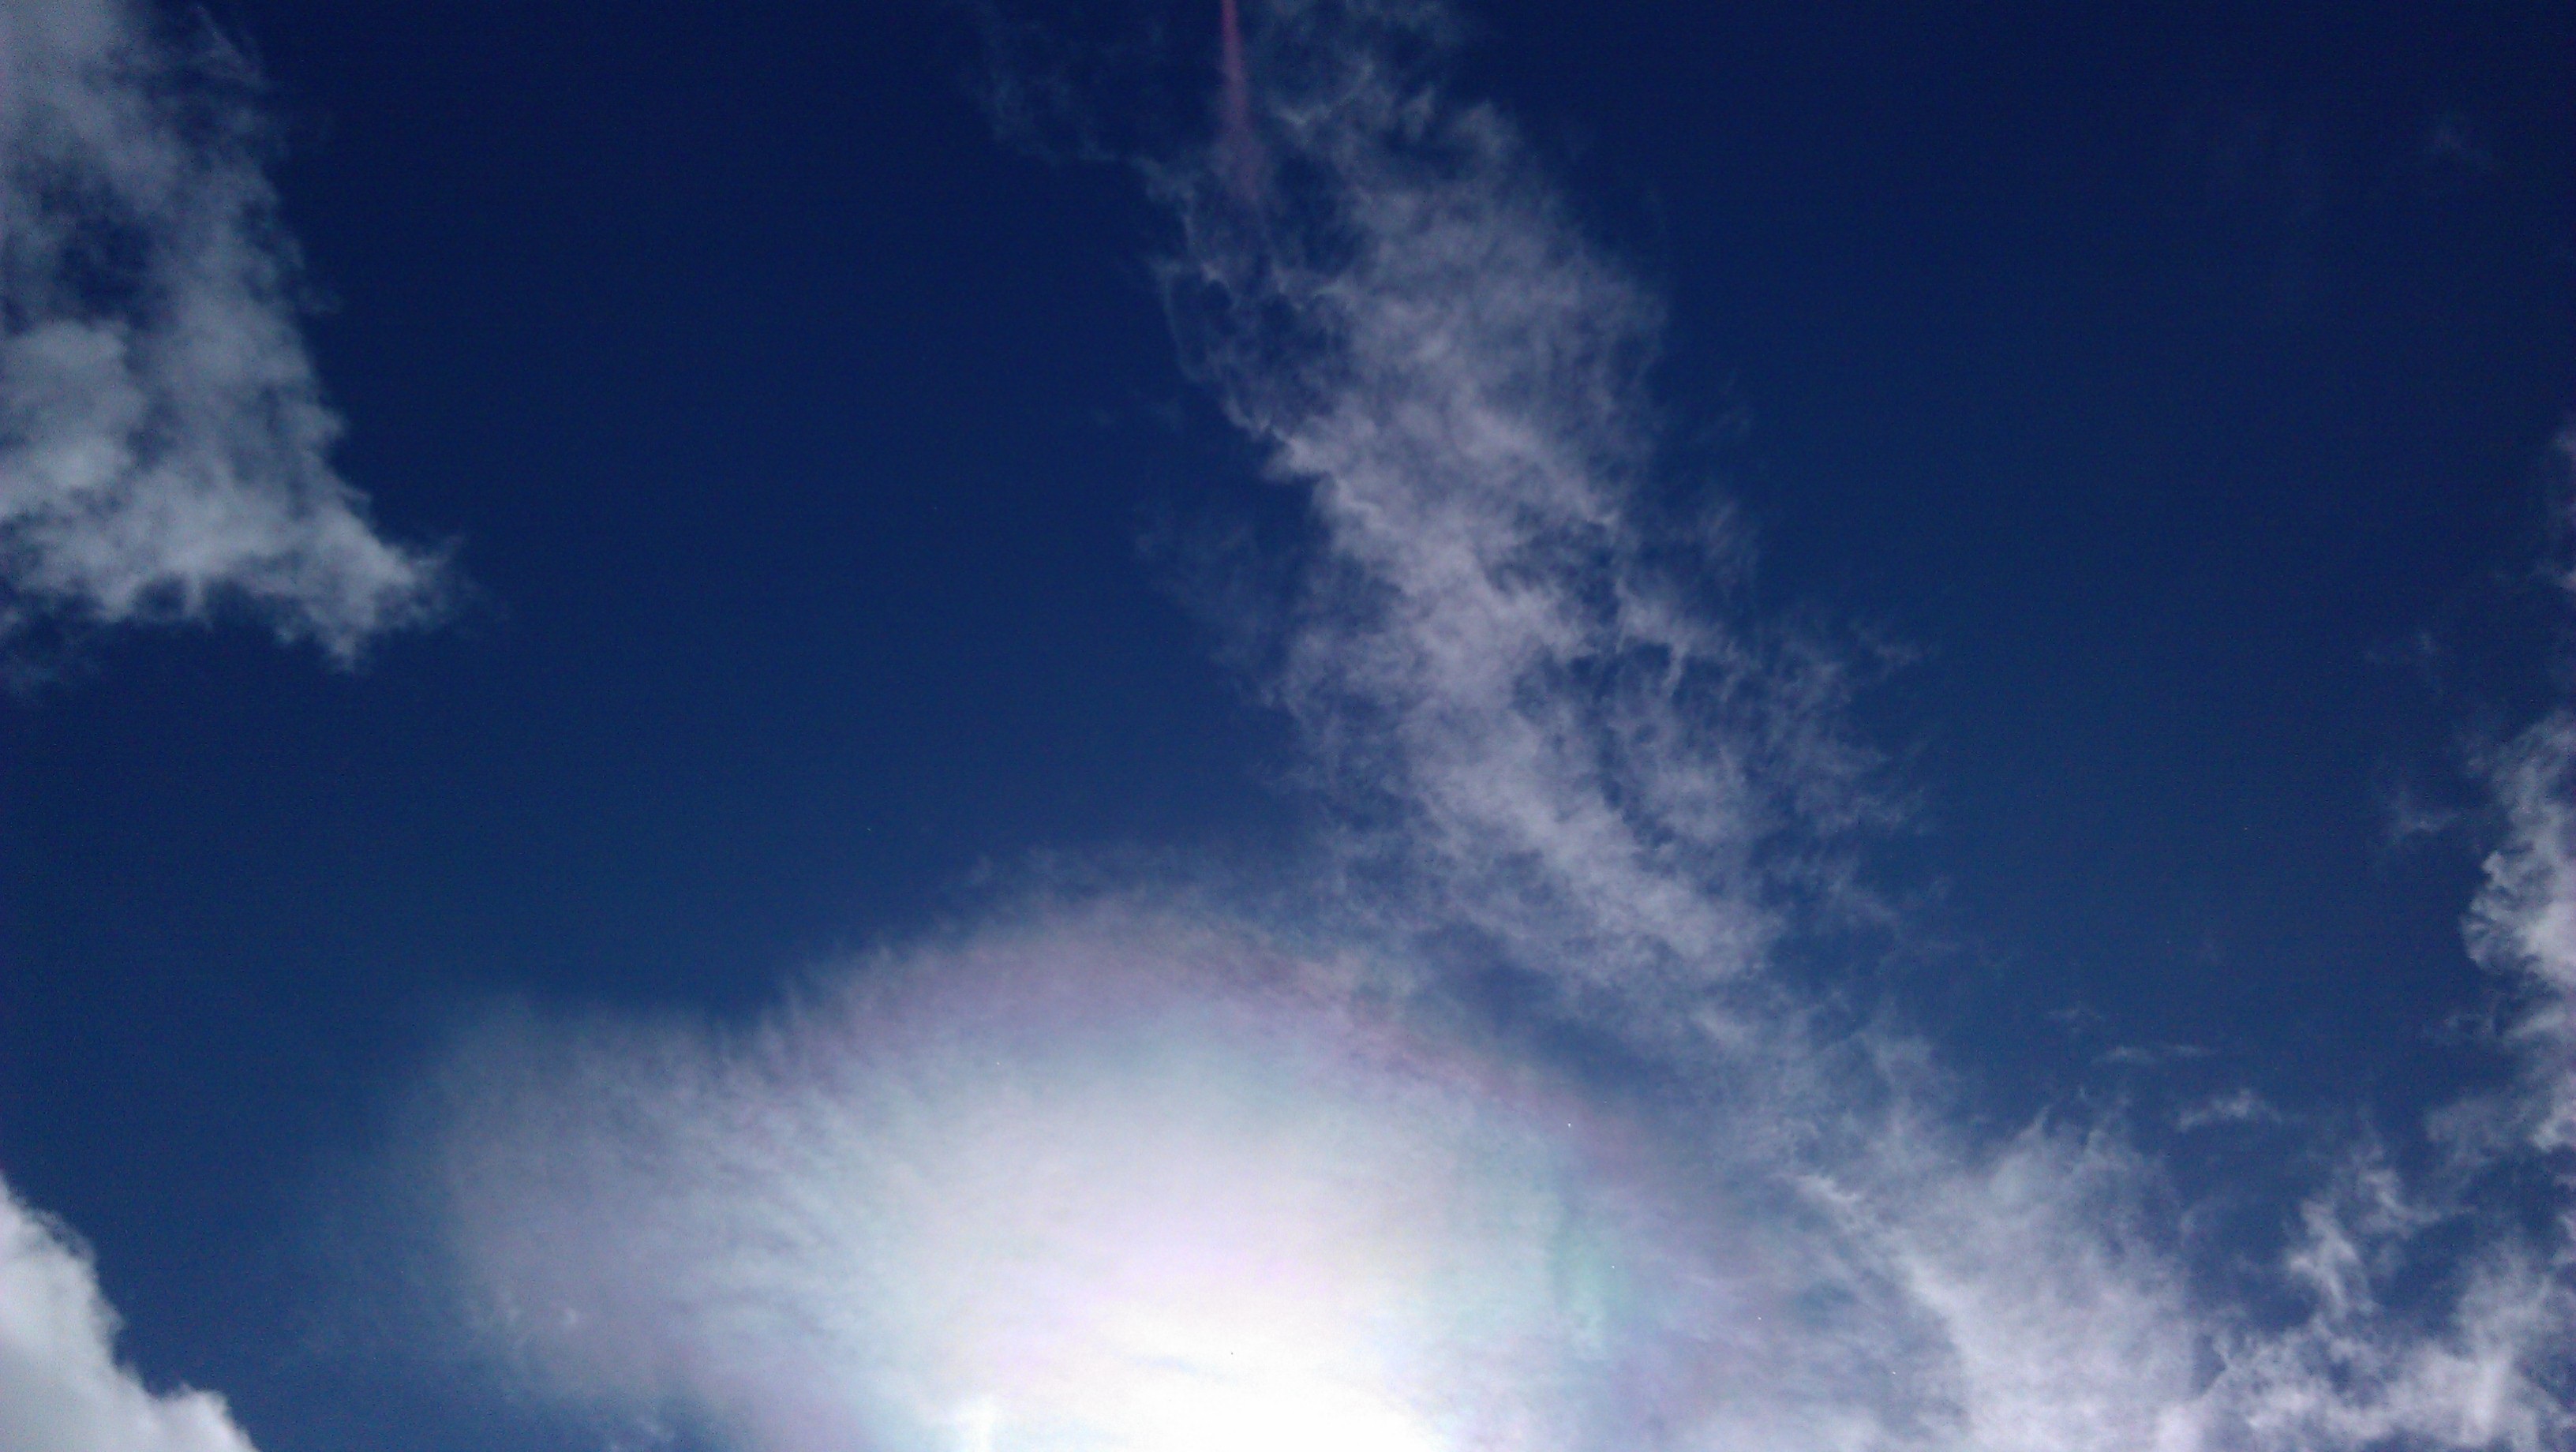
horizon, light, cloud, sky, sunshine, sun, sunlight, atmosphere, daytime, cumulus, blue, sunny, halo, meteorological phenomenon, atmosphere of earth, light refraction